Rosselle Pekelis

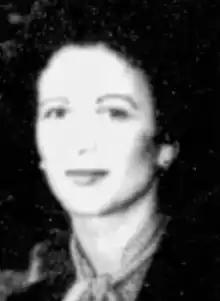
Rosselle Pekelis, from a 1978 newspaper

Rosselle Pekelis (1938 – December 9, 2019) was an Italian-born American attorney and jurist who served as a Judge of the Washington Supreme Court. She previously served as a judge on the King County Superior Court from 1981 to 1986, the Court of Appeals from 1986 to 1995, and the Supreme Court in 1995 to fill a vacancy.